Answer in natural language. Estimate the real world distances between objects in the image. Which object is closer to Laptop (marked A), black dresser with multiple drawers (marked B) or Window (marked C)? Choose between the following options: black dresser with multiple drawers (marked B) or Window (marked C)
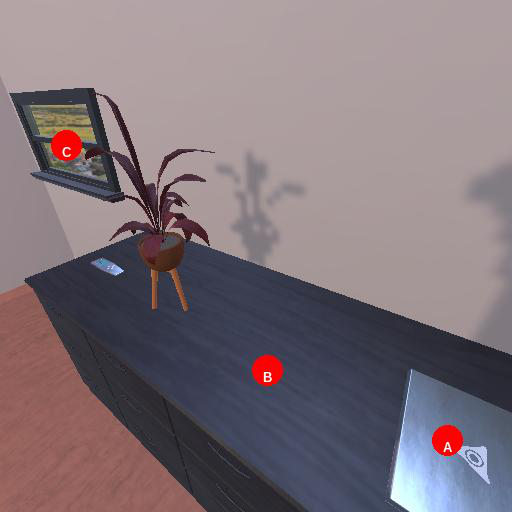
<answer>black dresser with multiple drawers (marked B)</answer>